Ocean

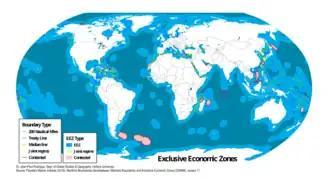
Global map of all exclusive economic zones

The ocean waters contain many chemical elements as dissolved ions. Elements dissolved in ocean waters have a wide range of concentrations. Some elements have very high concentrations of several grams per liter, such as sodium and chloride, together making up the majority of ocean salts. Other elements, such as iron, are present at tiny concentrations of just a few nanograms (10 grams) per liter.